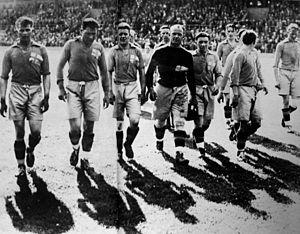
Albin Dahl est un joueur de football international suédois, qui évoluait au poste d'attaquant, avant de devenir ensuite entraîneur.